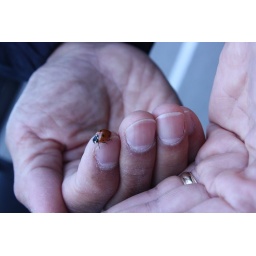
Ladybug in our fruit basket